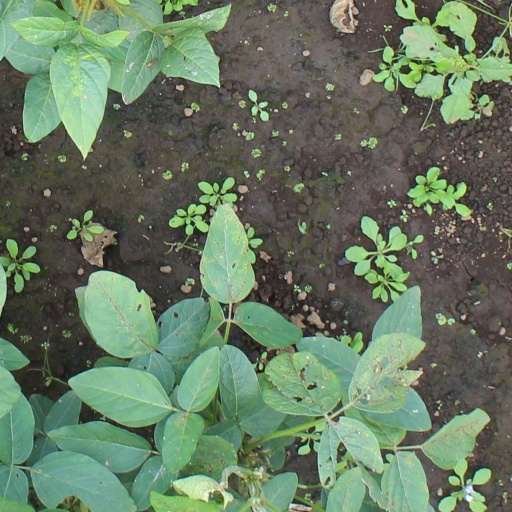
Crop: soybean